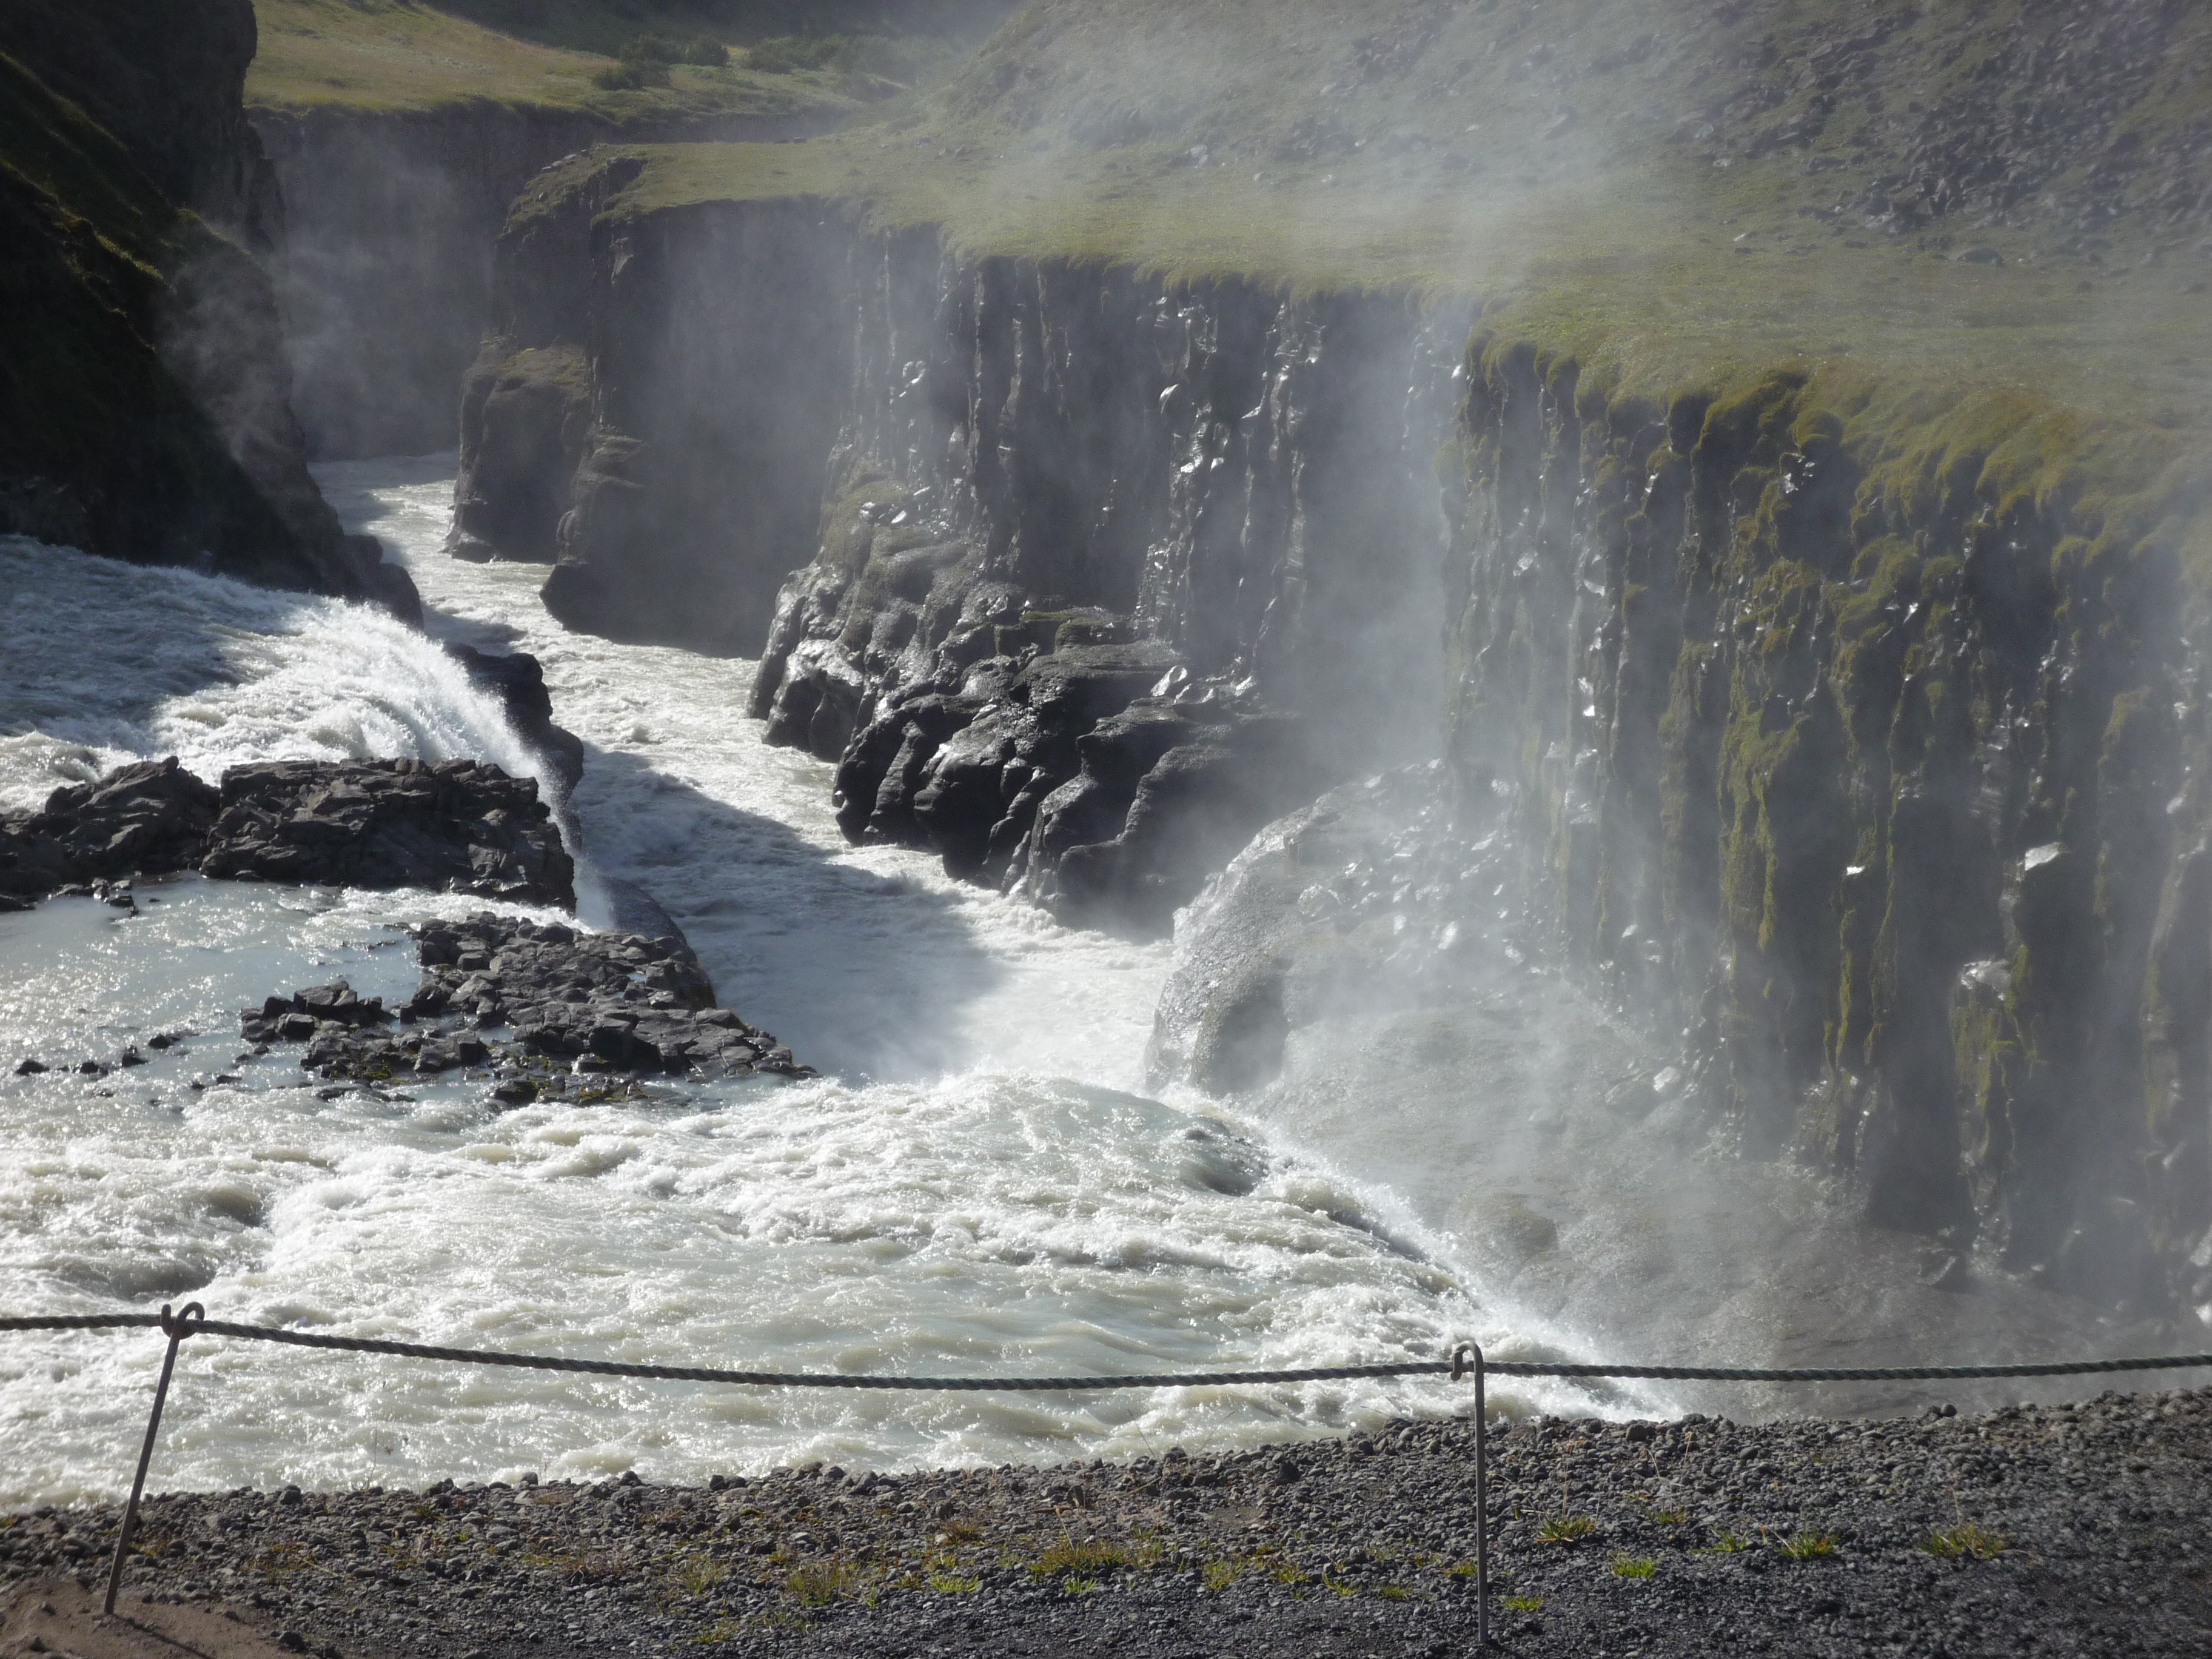
landscape, sea, water, nature, rock, waterfall, wave, river, stream, rapid, iceland, body of water, water feature, gullfoss, atmospheric phenomenon, haukadalur, hv t, lfus